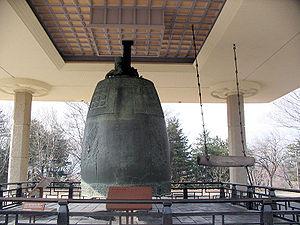
Les trésors nationaux de Corée du Sud sont un ensemble d'objets et de bâtiments qui ont été reconnus par le gouvernement sud-coréen pour leur exceptionnelle valeur historique, artistique et culturelle.